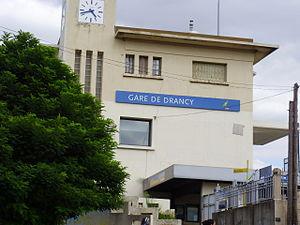
Gare de Drancy, Seine-Saint-Denis, France, vue depuis le Chemin latéral au nord des voies
La gare de Drancy est une gare ferroviaire française de la ligne de La Plaine à Hirson et Anor, située dans la commune de Drancy.